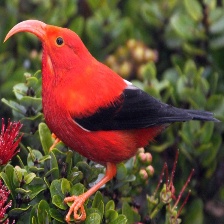
Species: IWI
Scientific name:  VESTIARIA COCCINEA.